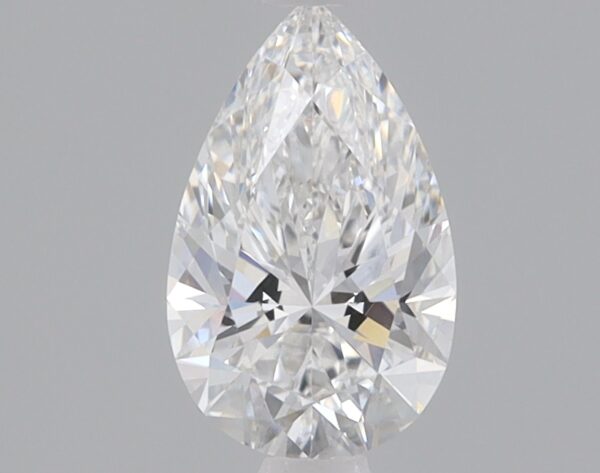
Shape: pear
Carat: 0.8
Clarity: VVS2
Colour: E
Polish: EX
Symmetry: EX
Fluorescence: NONE
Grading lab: IGI
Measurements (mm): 8.35 x 5.18 x 3.25